Va'eira

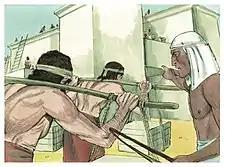
The Egyptians made the Israelites work as slaves. (1984 illustration by Jim Padgett, courtesy of Distant Shores Media/Sweet Publishing)

A Midrash noted that God had already informed Moses that Pharaoh would not allow the Israelites to go, as in Exodus 3:19, God told Moses, "I know that the King of Egypt will not allow you to go," and in Exodus 4:19, God told Moses, "I will harden his heart." But Moses did not keep this in mind, but came instead to doubt the wisdom of God's decree, and began to argue with God, saying in Exodus 5:22: "Lord, why have You dealt ill with this people?" For this reason, the Attribute of Justice sought to attack Moses, as Exodus 6:2 says: "And God spoke to Moses" (employing the name of God ("Elohim") indicative of God's Justice). But when God reflected that Moses only asked this because of Israel's suffering, God retracted and dealt with Moses according to the Attribute of Mercy, as Exodus 6:2 says: "And He said to him: ‘I am the Lord'" (employing the name of God (the Tetragrammaton) indicative of God's Mercy). The Midrash viewed the question of Moses in Exodus 5:22 as an application of Ecclesiastes 2:12: "And I turned myself to behold wisdom, and madness and folly; for what can the man do who comes after the King? even that which has been already done." The Midrash taught that Ecclesiastes 2:12 refers to both Solomon and Moses. The Midrash taught that Ecclesiastes 2:12 refers to Solomon, for God gave some commandments for kings, as it says in Deuteronomy 17:16–17: "Only he shall not multiply horses to himself . . . Neither shall he multiply wives to himself, that his heart turn not away; neither silver and gold." Solomon read in Deuteronomy 17:17 that the reason of God's decree was "that his heart turn not away." The Midrash taught that Solomon thus thought to himself that he would multiply his wives but still not allow his heart to turn away. And the Midrash taught that Ecclesiastes 2:12 refers to Moses because Moses began to argue with God in Exodus 5:22, "Lord, why have you dealt ill with this people?" Because of this, the Midrash taught that at that point the wisdom and knowledge of Moses was only (in the words of Ecclesiastes 2:12) "madness and folly." The Midrash asked what right Moses had to question God's ways and in the words of Ecclesiastes 2:12, "that which had been already done" that God had revealed to him.